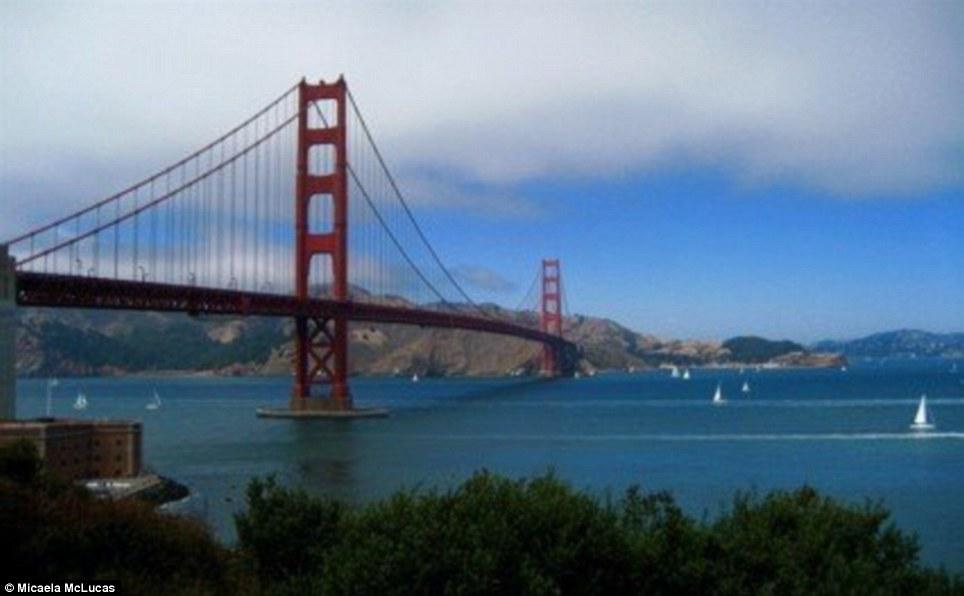
as it stands : the bridge remains one of the most iconic parts but the damp , foggy air has also kept its painters and engineers busy
Relation: Story